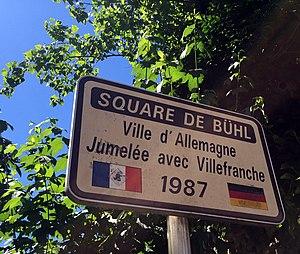
Panneau square de Bühl - Villefranche-sur-Saône.